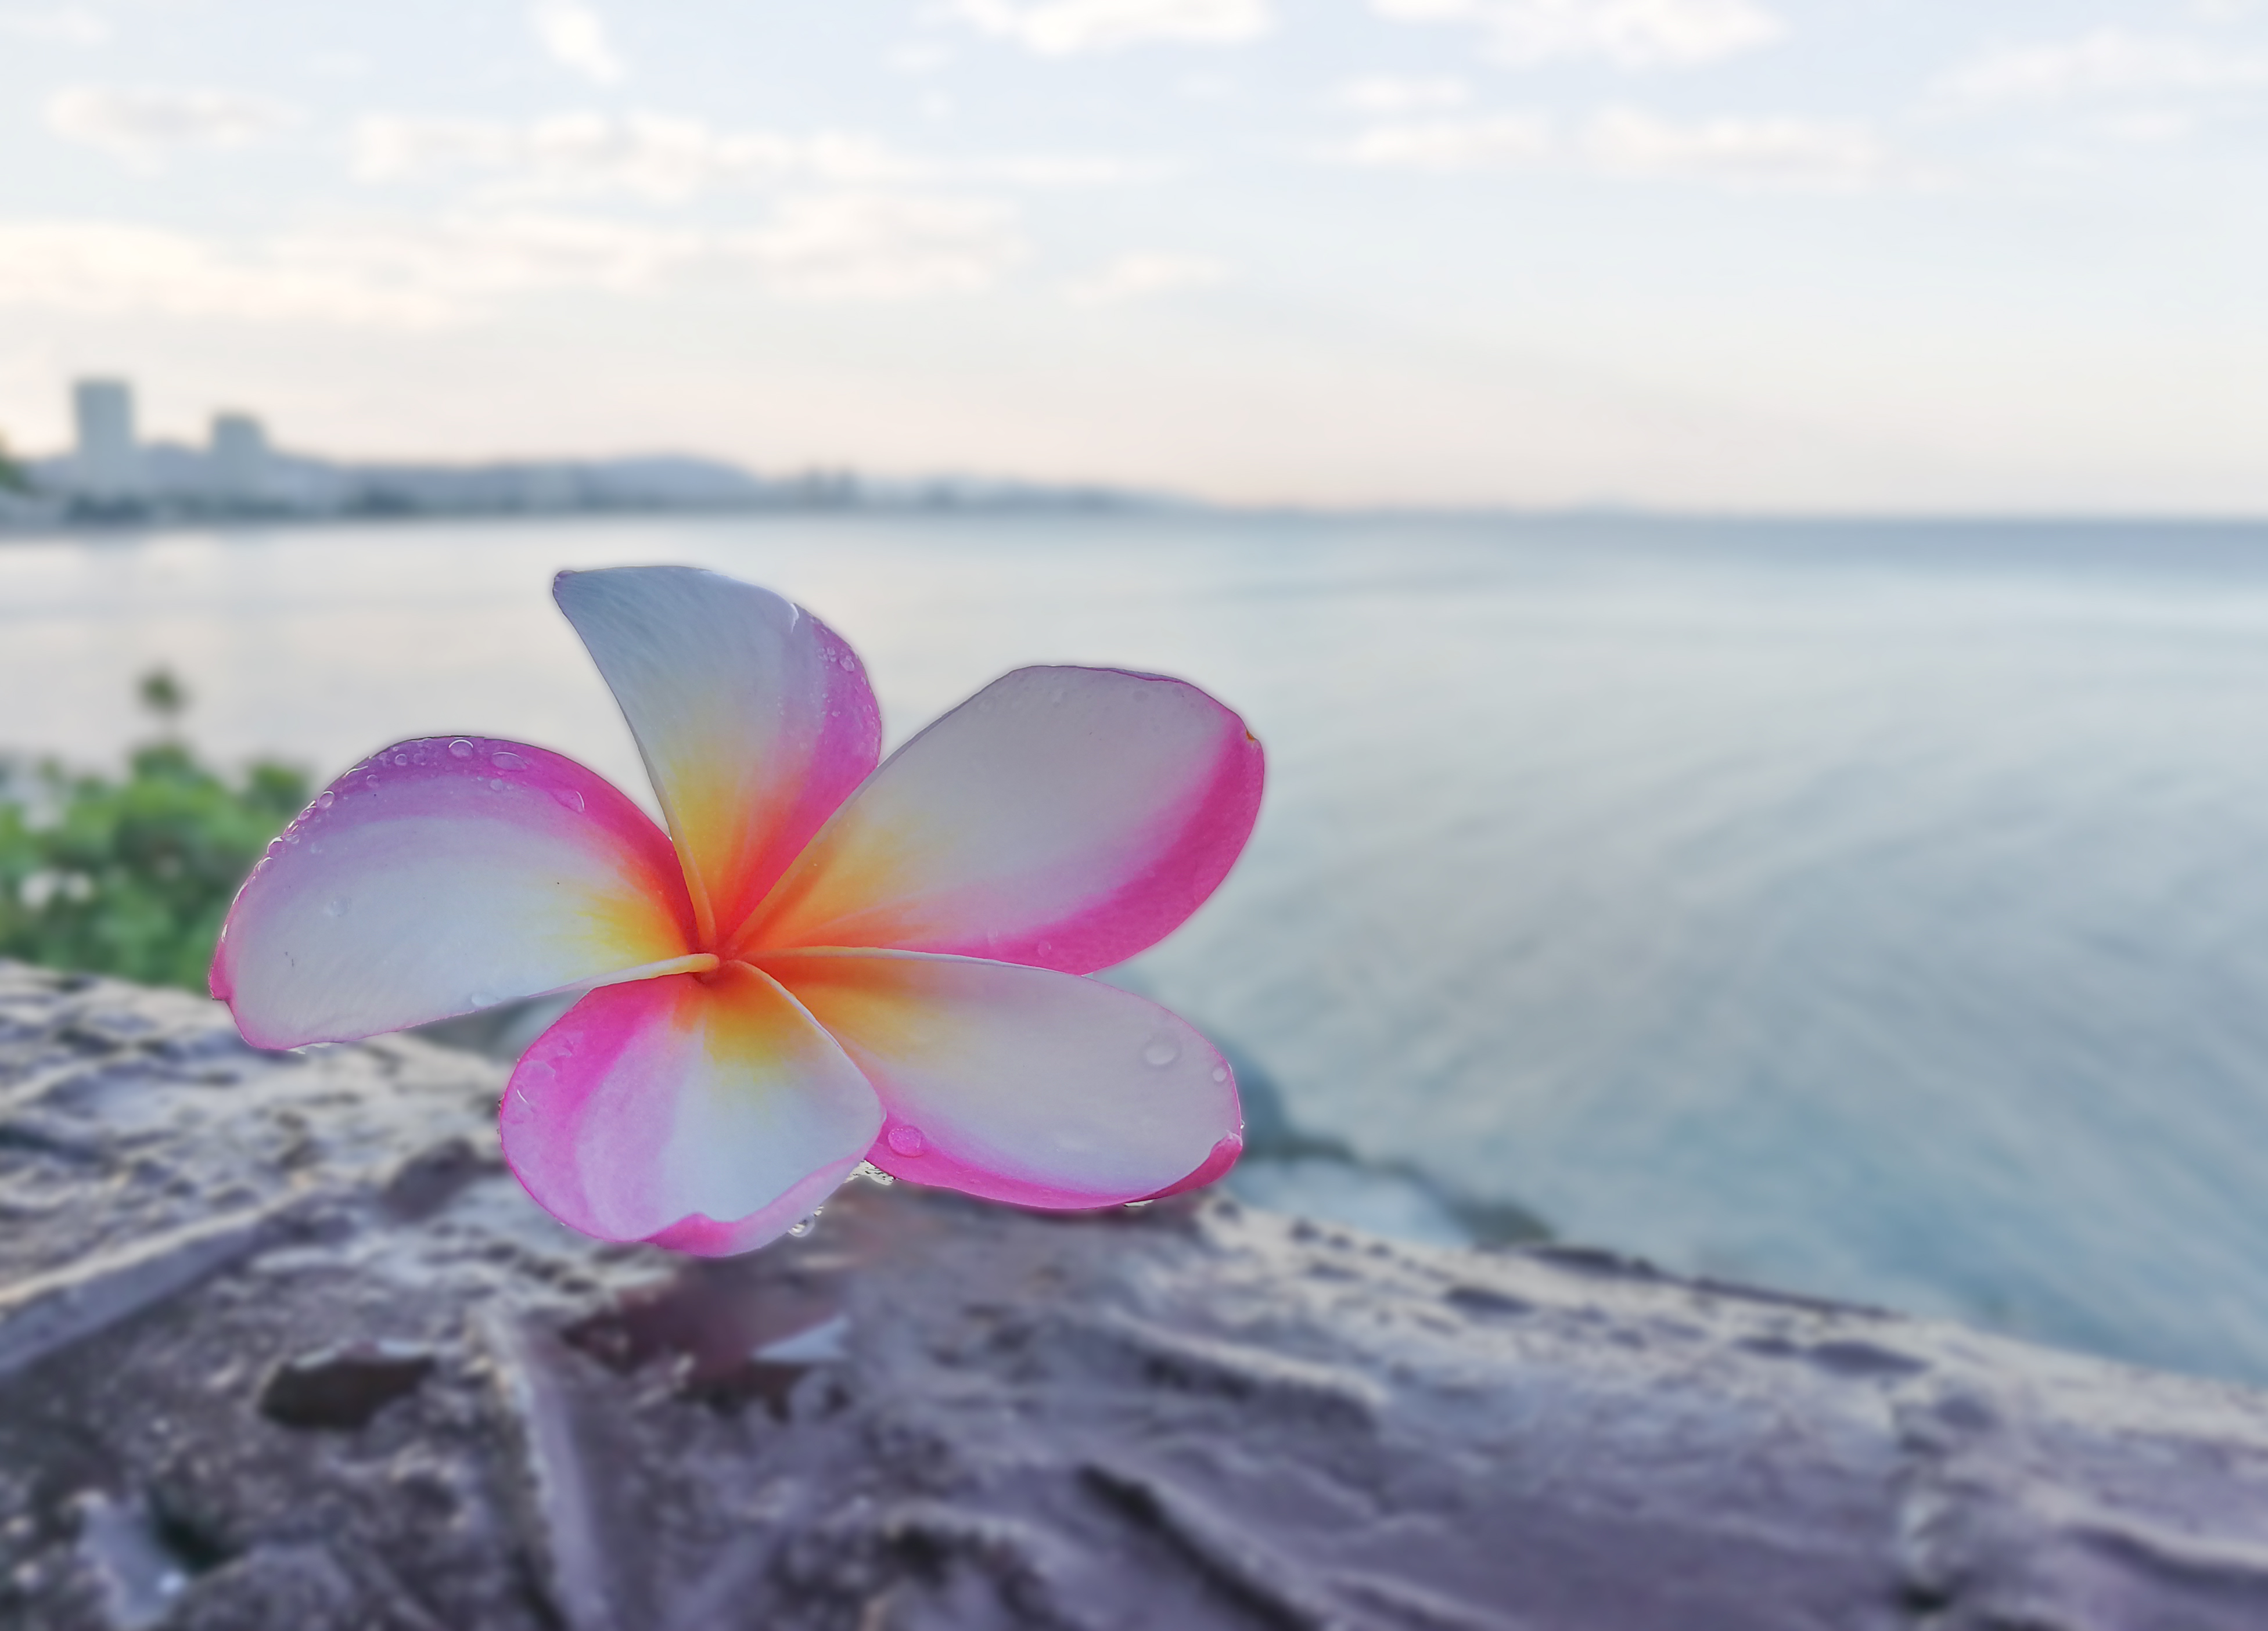
flower, water, sky, flora, plant, petal, sea, spring, computer wallpaper